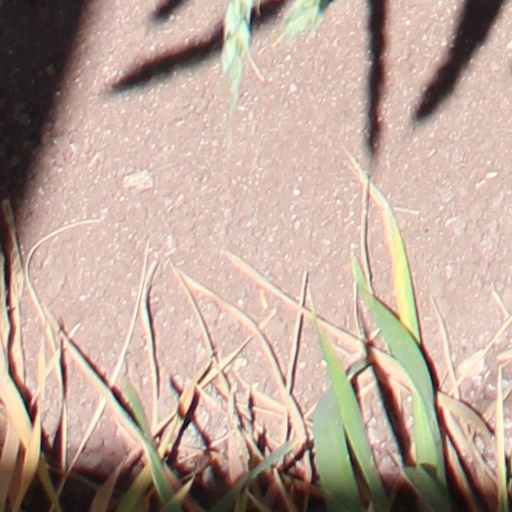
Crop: wheat